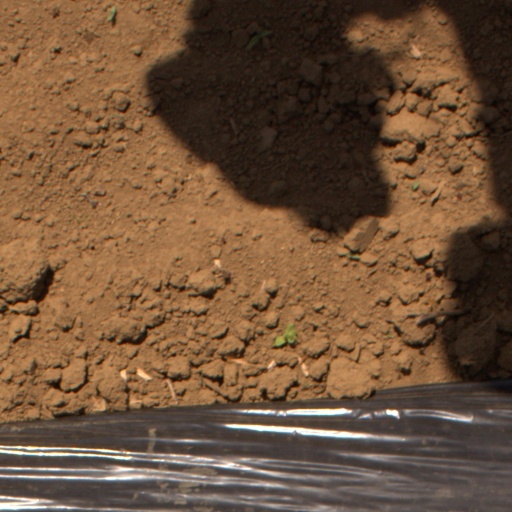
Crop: Jerusalem artichoke